Planning cultures

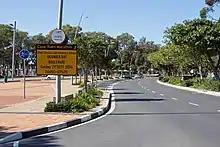
A road sign in South Africa

In China, planning activities and planning bureaucracies have expanded significantly in recent decades, with over 60,000 practicing planners in what is now a well-reputed profession. Local development and land use decisions are guided by socio-economic plans developed by senior governments, which in turn are aligned with national 5-year plans. The Ministry of Land and Resources is a vertically integrated organization with branches in every major city that oversees the allocation of land uses and coordinates major projects along with the Ministry of Housing and Urban-Rural Development. This is indicative of planning culture in China, which is characterized by centralization of decision making: for example, Civic Mayors are appointed by higher levels of government. Planning is largely seen as a responsibility of government, with little involvement from civil society. Citizens who take issue with planning decisions may sue the local government, file a petition, or engage in a public demonstration; however, these actions are largely futile. As a result, planners have significant latitude to implement their ideas without inhibition.